Mandsaur

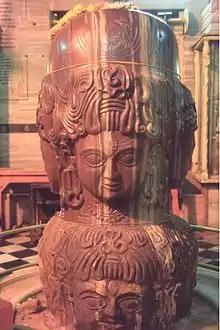
Idol of Lord Pashupatinath in Mandsaur

Mandsaur is a city and a municipality in Mandsaur district located on the border of Mewar and Malwa regions of Madhya Pradesh, a state in Central India. It is the administrative headquarters of Mandsaur District. The ancient Pashupatinath Temple is located in Mandsaur. Later come under Gwalior state Which was 2nd biggest state. Mandsaur is famous for its opium farming.